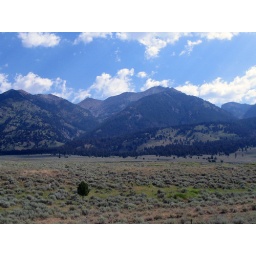
A lonely tree stands among a crowded field of sage brush in Wyoming.